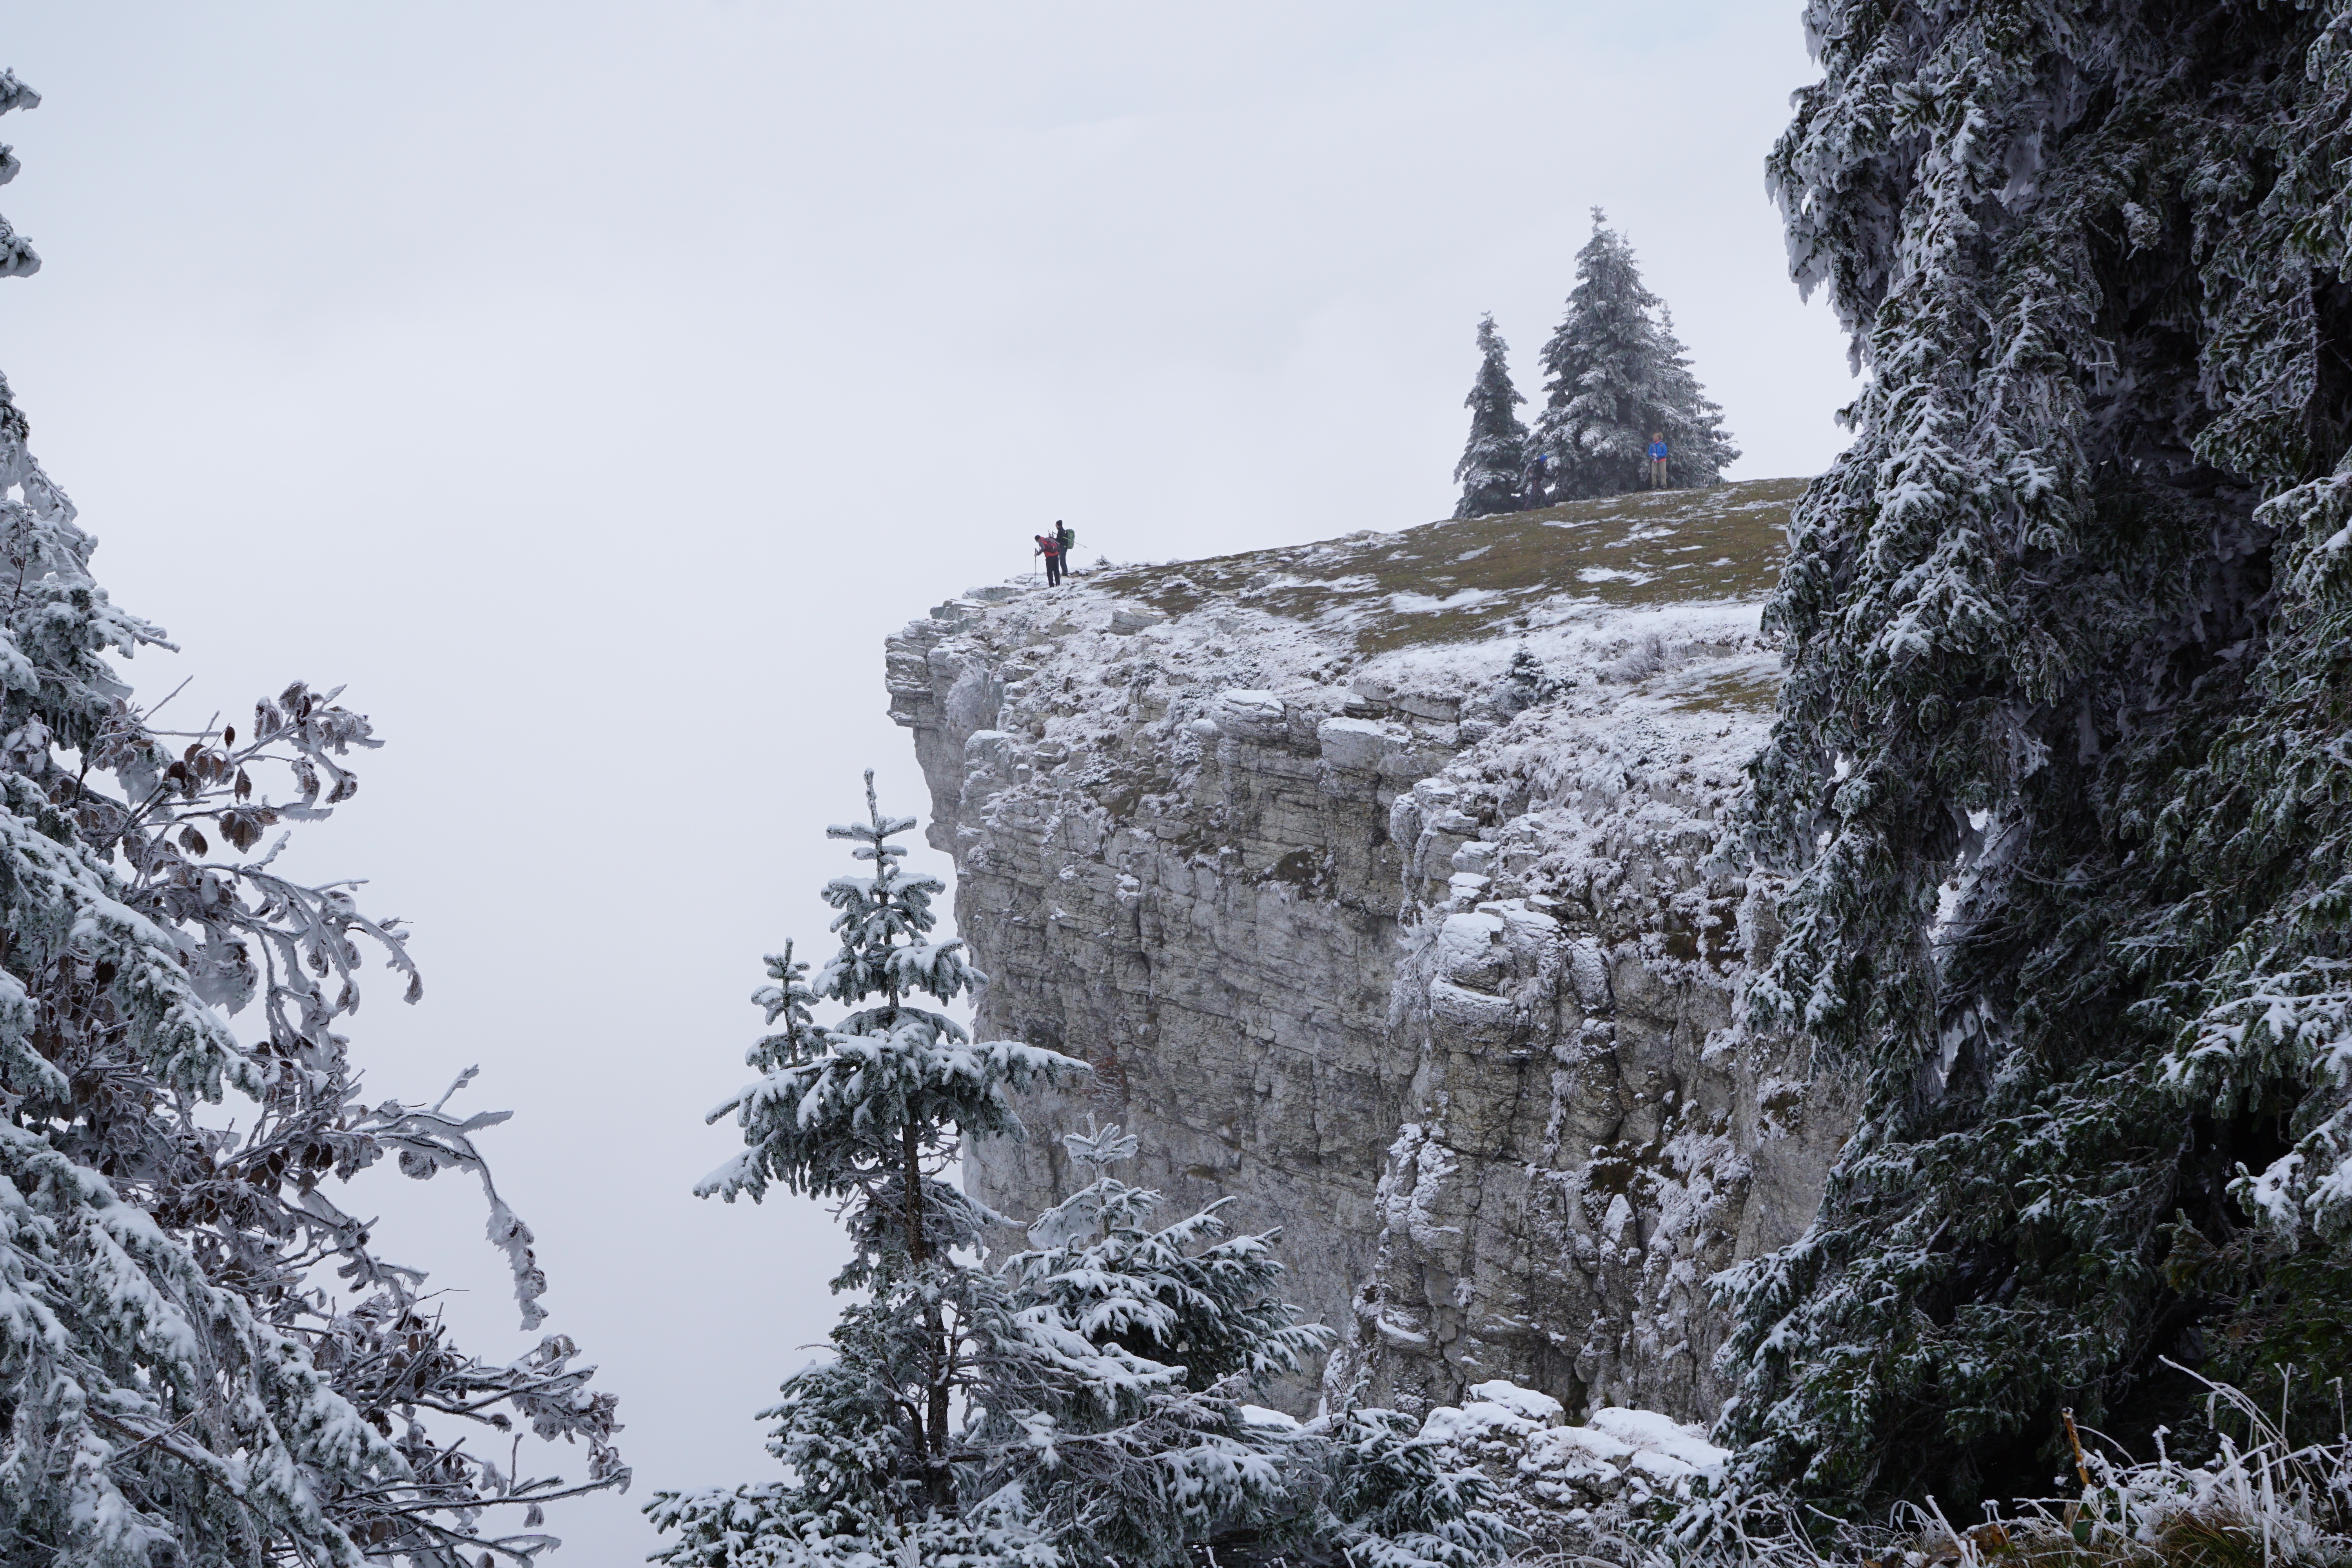
tree, wilderness, mountain, snow, winter, fog, white, adventure, mountain range, cliff, weather, terrain, season, ridge, summit, trees, mountains, switzerland, jura, abyss, creux du van, mountainous landforms, geological phenomenon